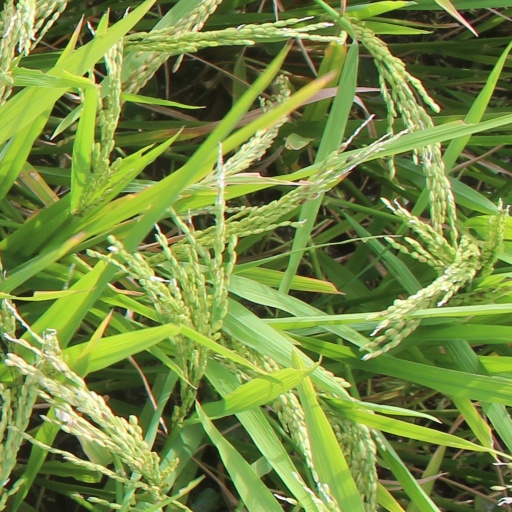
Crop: rice